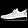
Label: Sneaker